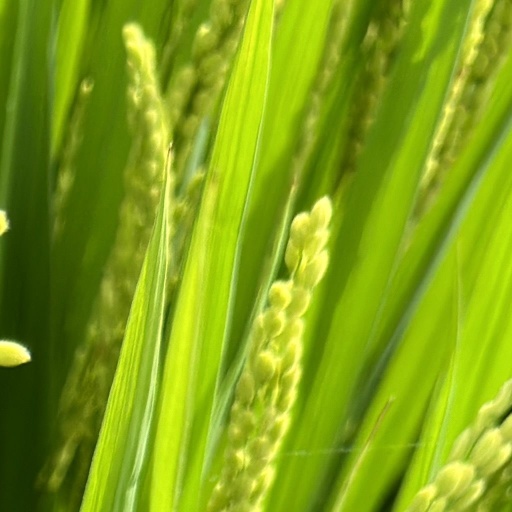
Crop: rice